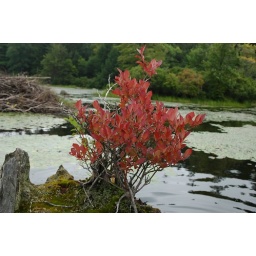
bigger tree in little forest